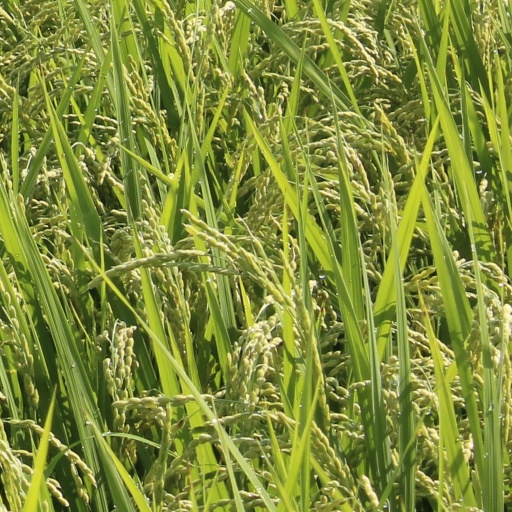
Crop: rice